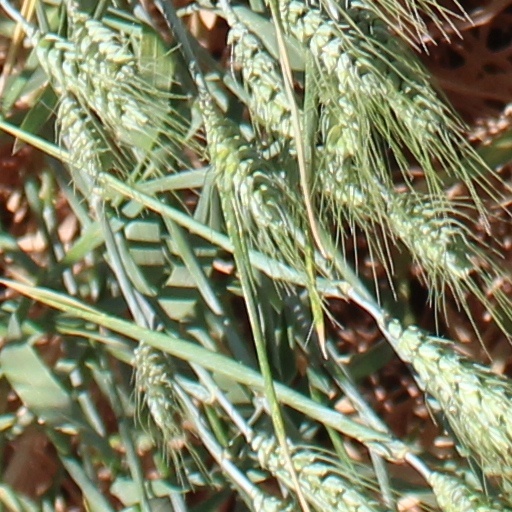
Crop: wheat